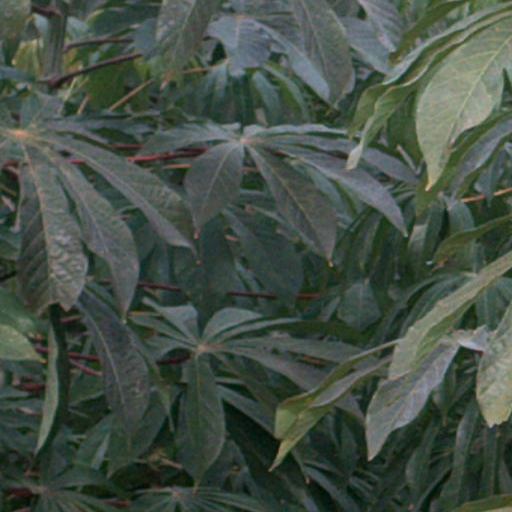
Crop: cassava